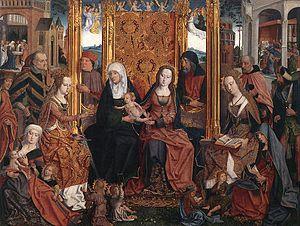
Le Maître de la Sainte Parenté le Jeune est un peintre du Moyen Âge tardif qui a été actif entre 1475 et 1515 environ à Cologne et dans ses alentours.